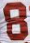
Number: 8